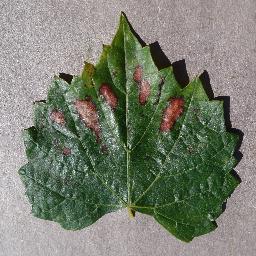
Label: Grape___Esca_(Black_Measles)